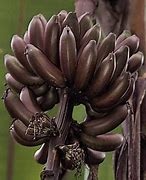
Label: banana